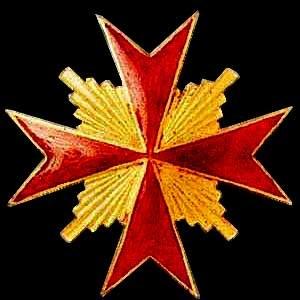
Le régiment de Cosaques de la Garde de Sa Majesté était un régiment de cavalerie légère de la Garde impériale russe.